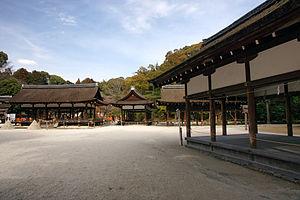
Le Kamigamo-jinja est un important sanctuaire shinto fondé en 678 et situé sur les rives de la Kamo-gawa au nord de Kyoto. Son nom formel est « sanctuaire Kamo-wakeikazuchi ».